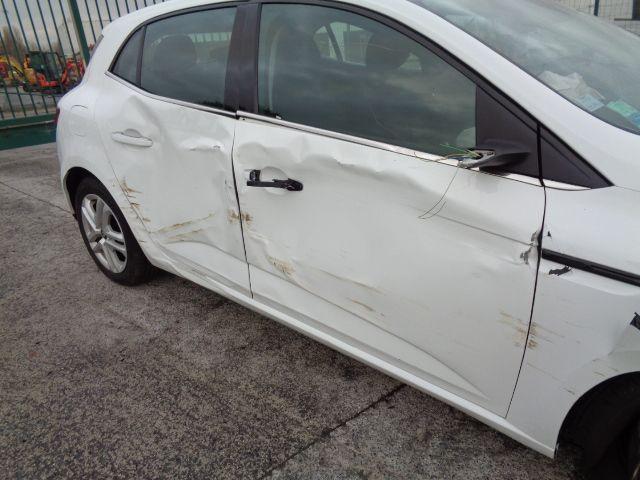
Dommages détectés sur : porte avant droite, porte arrière droite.
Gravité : mineur